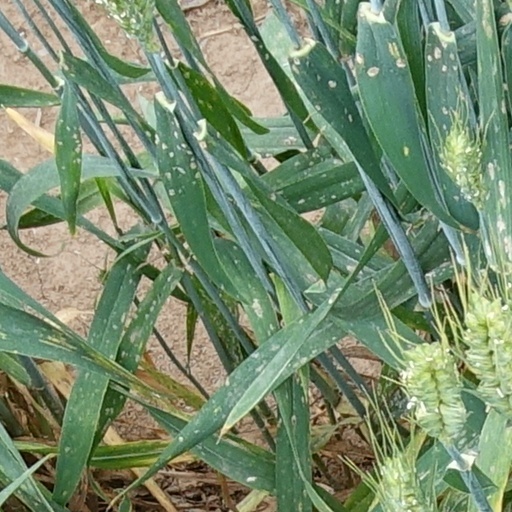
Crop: wheat